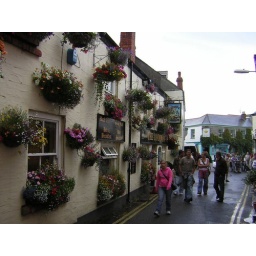
A typical street in Padstow - note this building is The London Inn, a very old but charming pub.